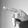
ASL letter: P